Szentendre

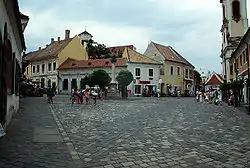

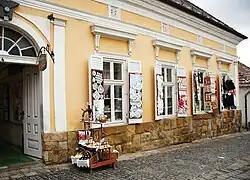
Decorated Shop Windows

After the Ottomans were expelled from the area, foreign settlers moved to the settlement. Today evidence of the town's prosperity in this time can be seen in the baroque style of the houses, the Mediterranean atmosphere of the town's architecture, its churches, the cobblestoned streets, and its narrow alleys. During the Great Turkish War, Serbs were invited to emigrate to Hungary to evade the Ottoman Empire. Because of this invitation, there was a mass emigration of Serbs in 1690 to the Szentendre region. These Serbs left enduring traces on the townscape and its culture. The buildings in the city center have tried to preserve this Serbian influence in their architecture, but these buildings do not in fact date to the 17th century. Based on maps from the end of the century, the city center actually boasted other buildings at that time.